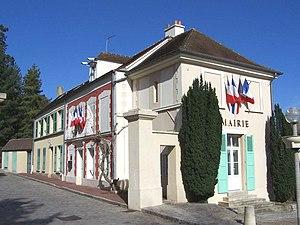
Hôtel de ville d'Aigremont (Yvelines, France)
Aigremont est une commune française située dans le département des Yvelines en région Île-de-France situé à 3km à l'ouest de Saint-Germain-en-Laye et 25km environ à l'ouest de Paris. Aigremont est limitrophe de Chambourcy à l'est.